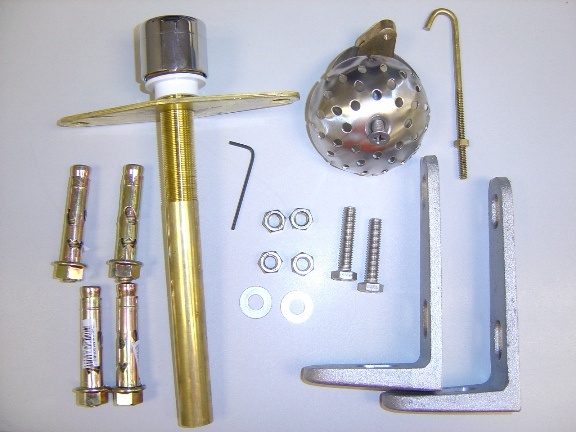
Torres Urinal Fixing Pack - Back Inlet
Details & Specifications Required to install the Torres Back Inlet Urinal
Brand: Caroma
Category: Hardware > Plumbing > Plumbing Fixtures > Toilets & Bidets > Urinals